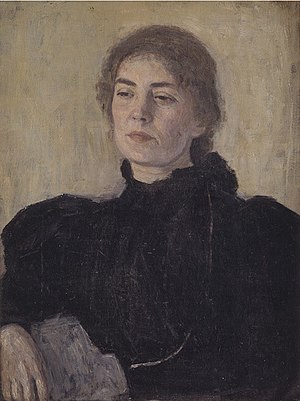
P.A. Alberti / Privatliv
Vilhelm Hammershøi, Portræt af fru Thora Bendix (Anne Victoria, f. Sundberg), 18196, Statens Museum for Kunst.
Peter Adler Alberti var en dansk jurist og justitsminister, som især er kendt for at have begået underslæb, mens han sad som minister.